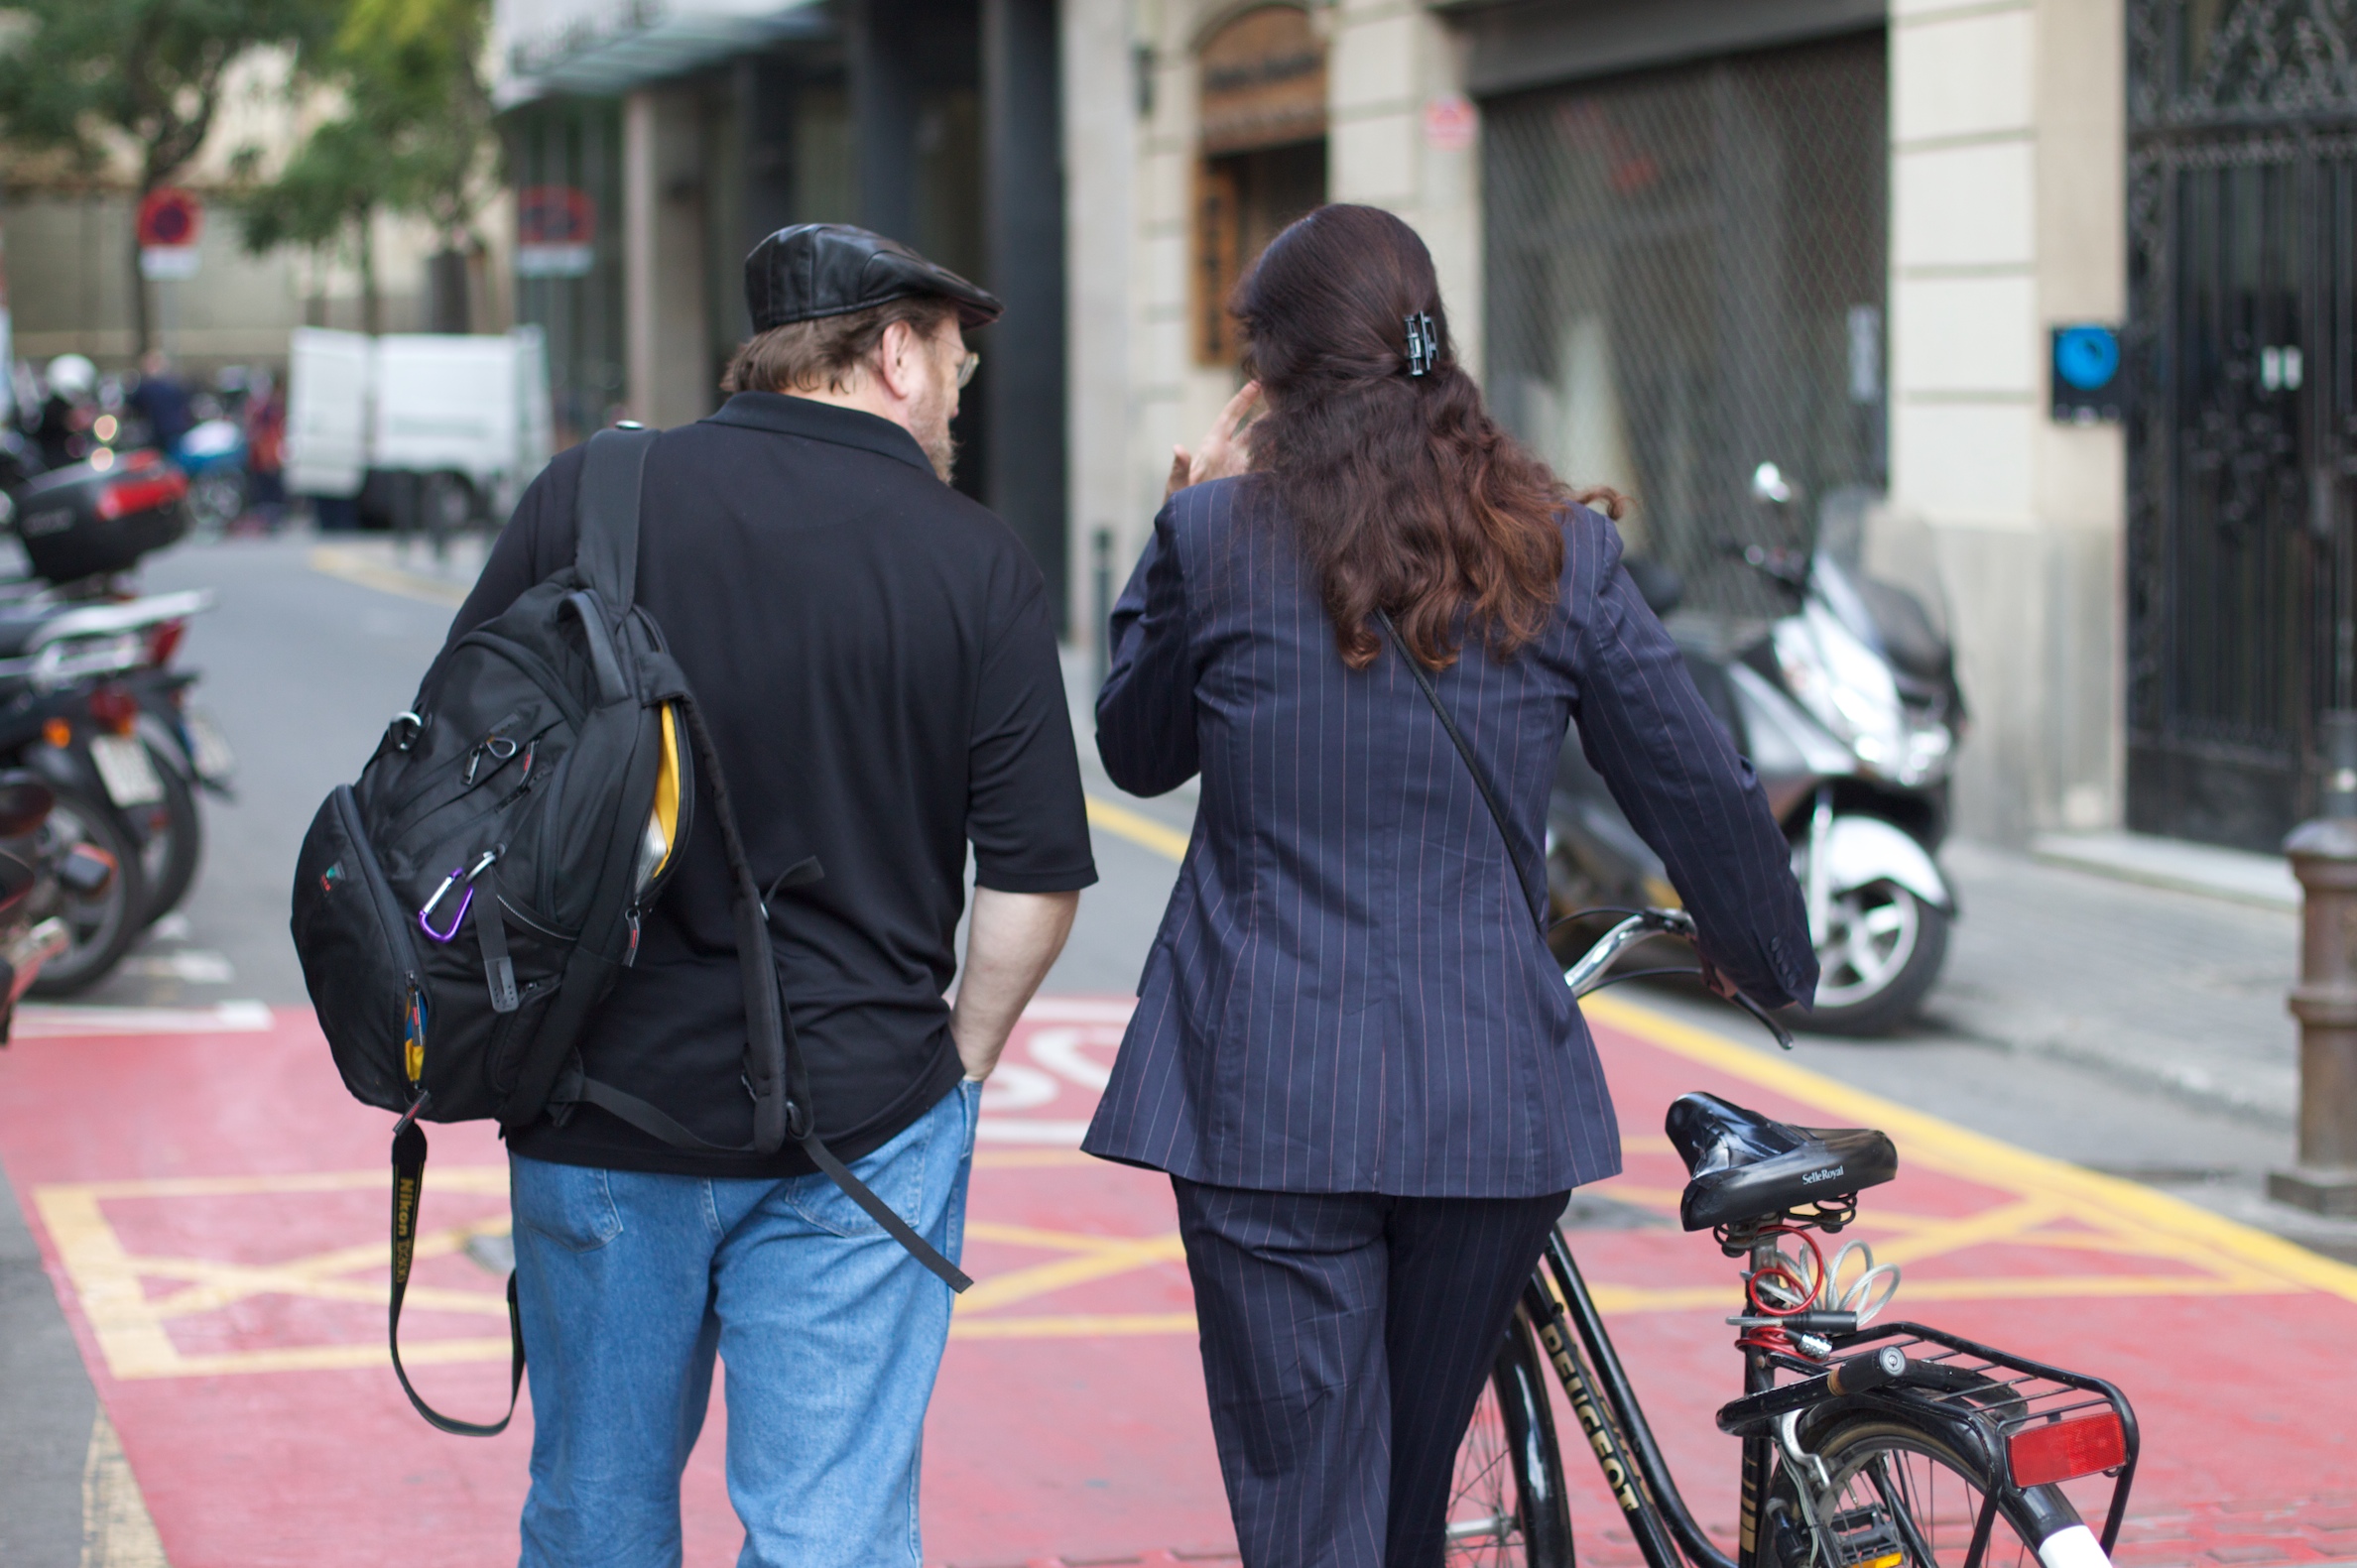
pedestrian, road, street, fashion, barcelona, oet09